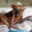
Label: dog